Cantwell's Castle

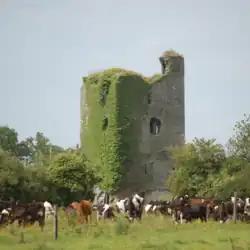

Cantwell's Castle is a tower house located in the townland of Sandfortscourt in County Kilkenny, Ireland. It served as the main residence for the head of the Cantwell family, While debated of who owned it in its final days the facts point to the Cantwell Family. Before a siege of the Cantwell castle from Oliver Cromwell’s army which led to Cromwell’s army being forced away with the Cantwells taking control even though two of the three castles were significantly damaged.